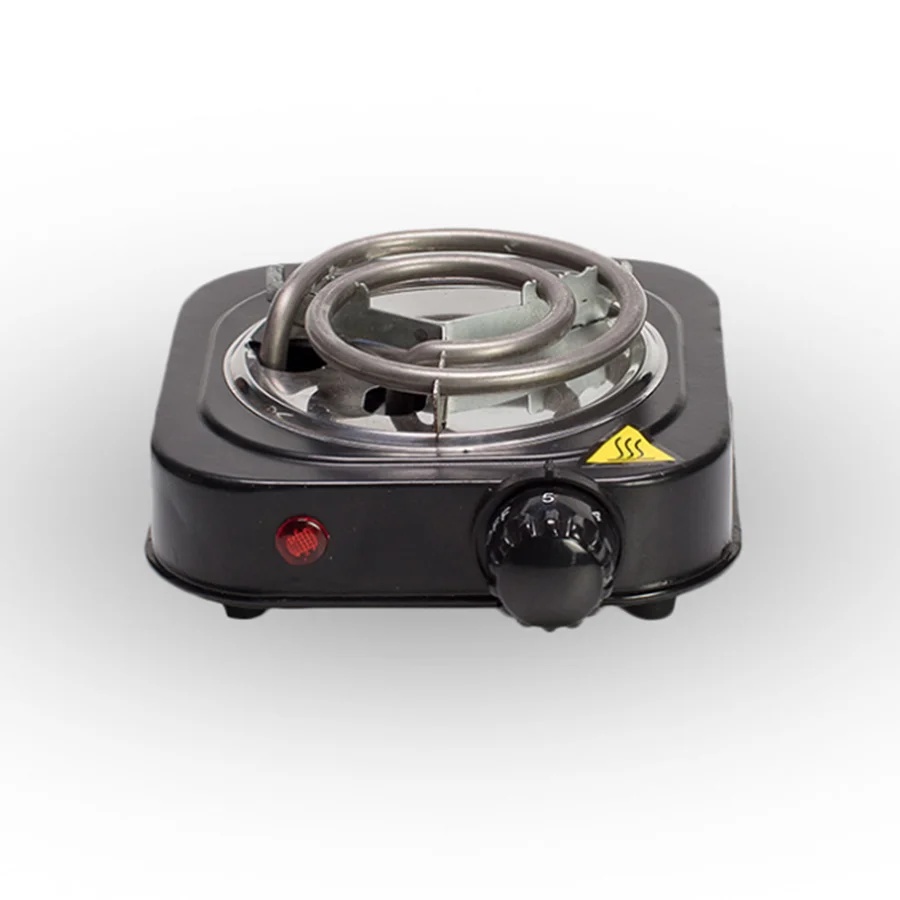
500W Electric Stove Shisha Coal Burner  Hot Plate Iron Burner Travel Portable Cooking Appliances Coffee Heater Chicha EU Plug
Brand: LARGIOS
Category: Home & Garden > Kitchen & Dining > Kitchen Appliances > Hot Plates